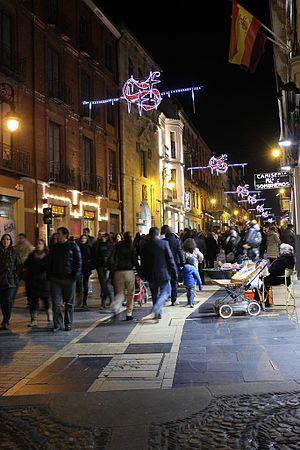
Rue Ancha